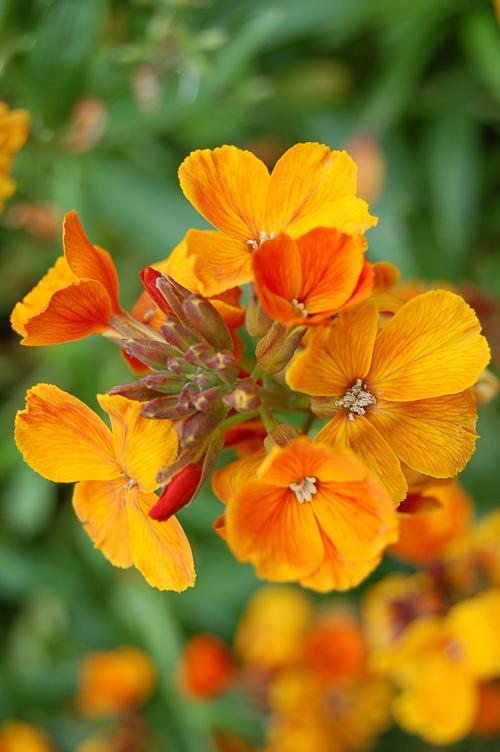
Label: wallflower